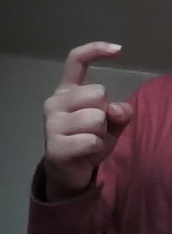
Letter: ra